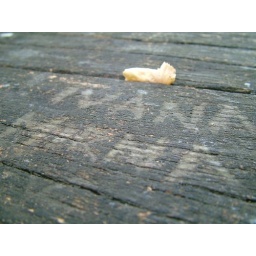
names engraved on a wooden table in the Kosutnjak forest in Belgrade